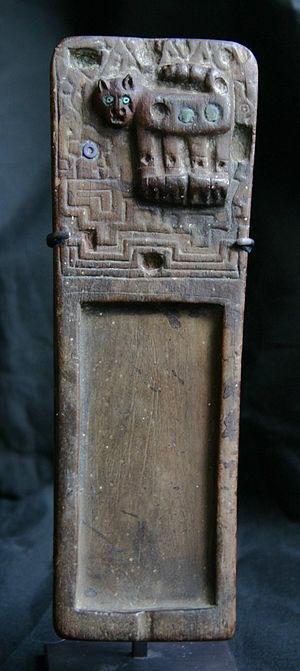
rapero (tablette pour hallucinogène), Tiahuanaco 200-600 ap. J-C